History of Galway

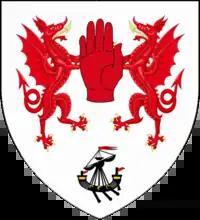
The Ó Flaithbertaigh held Gaillimh at the time of the Norman invasion of the Burkes.

Dún Bhun na Gaillimhe ('Fort at the Mouth of the Gaillimh') was constructed in 1124 as a naval base and military fort, by the King of Connacht and High King of Ireland, Tairrdelbach Ua Conchobair, who anchored his fleet there. The Annals of the Four Masters note that in that year ""Three castles were erected by the Connaughtmen, the castle of Dun-Leodhar, the castle of the Gaillimh, and the castle of Cuil-maeile."" This fort is also called a caislean (castle) in the annals. It was attacked in 1132 and 1149. Galway lay in the túath of Clann Fhergail which covered the parishes of St. Nicholas (the medieval city), Roscam and part of Baile an Chláir / Claregalway parish. This district was held by the Ó hAllmhuráin/O'Halloran clan. Clann Fhergail itself was a sub district of Uí Bhriúin Seola the territory of which is called Maigh Seola ('plain of Seola'). The Ó Flaithbheartaigh (O'Flaherty) clan held it up until the Norman invasion of Connacht in the 1230s. As Dún Bhun na Gaillimhe lay in the territory of the O Flahertys they are often recorded as holding this fort for the O Connor Kings of Connacht.